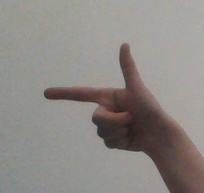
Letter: yaa